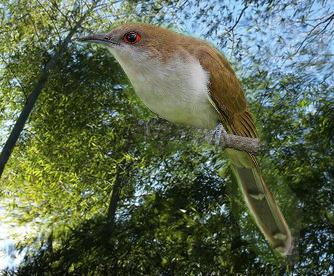
Bird species: Black_billed_Cuckoo
Bird type: landbird
Background: land